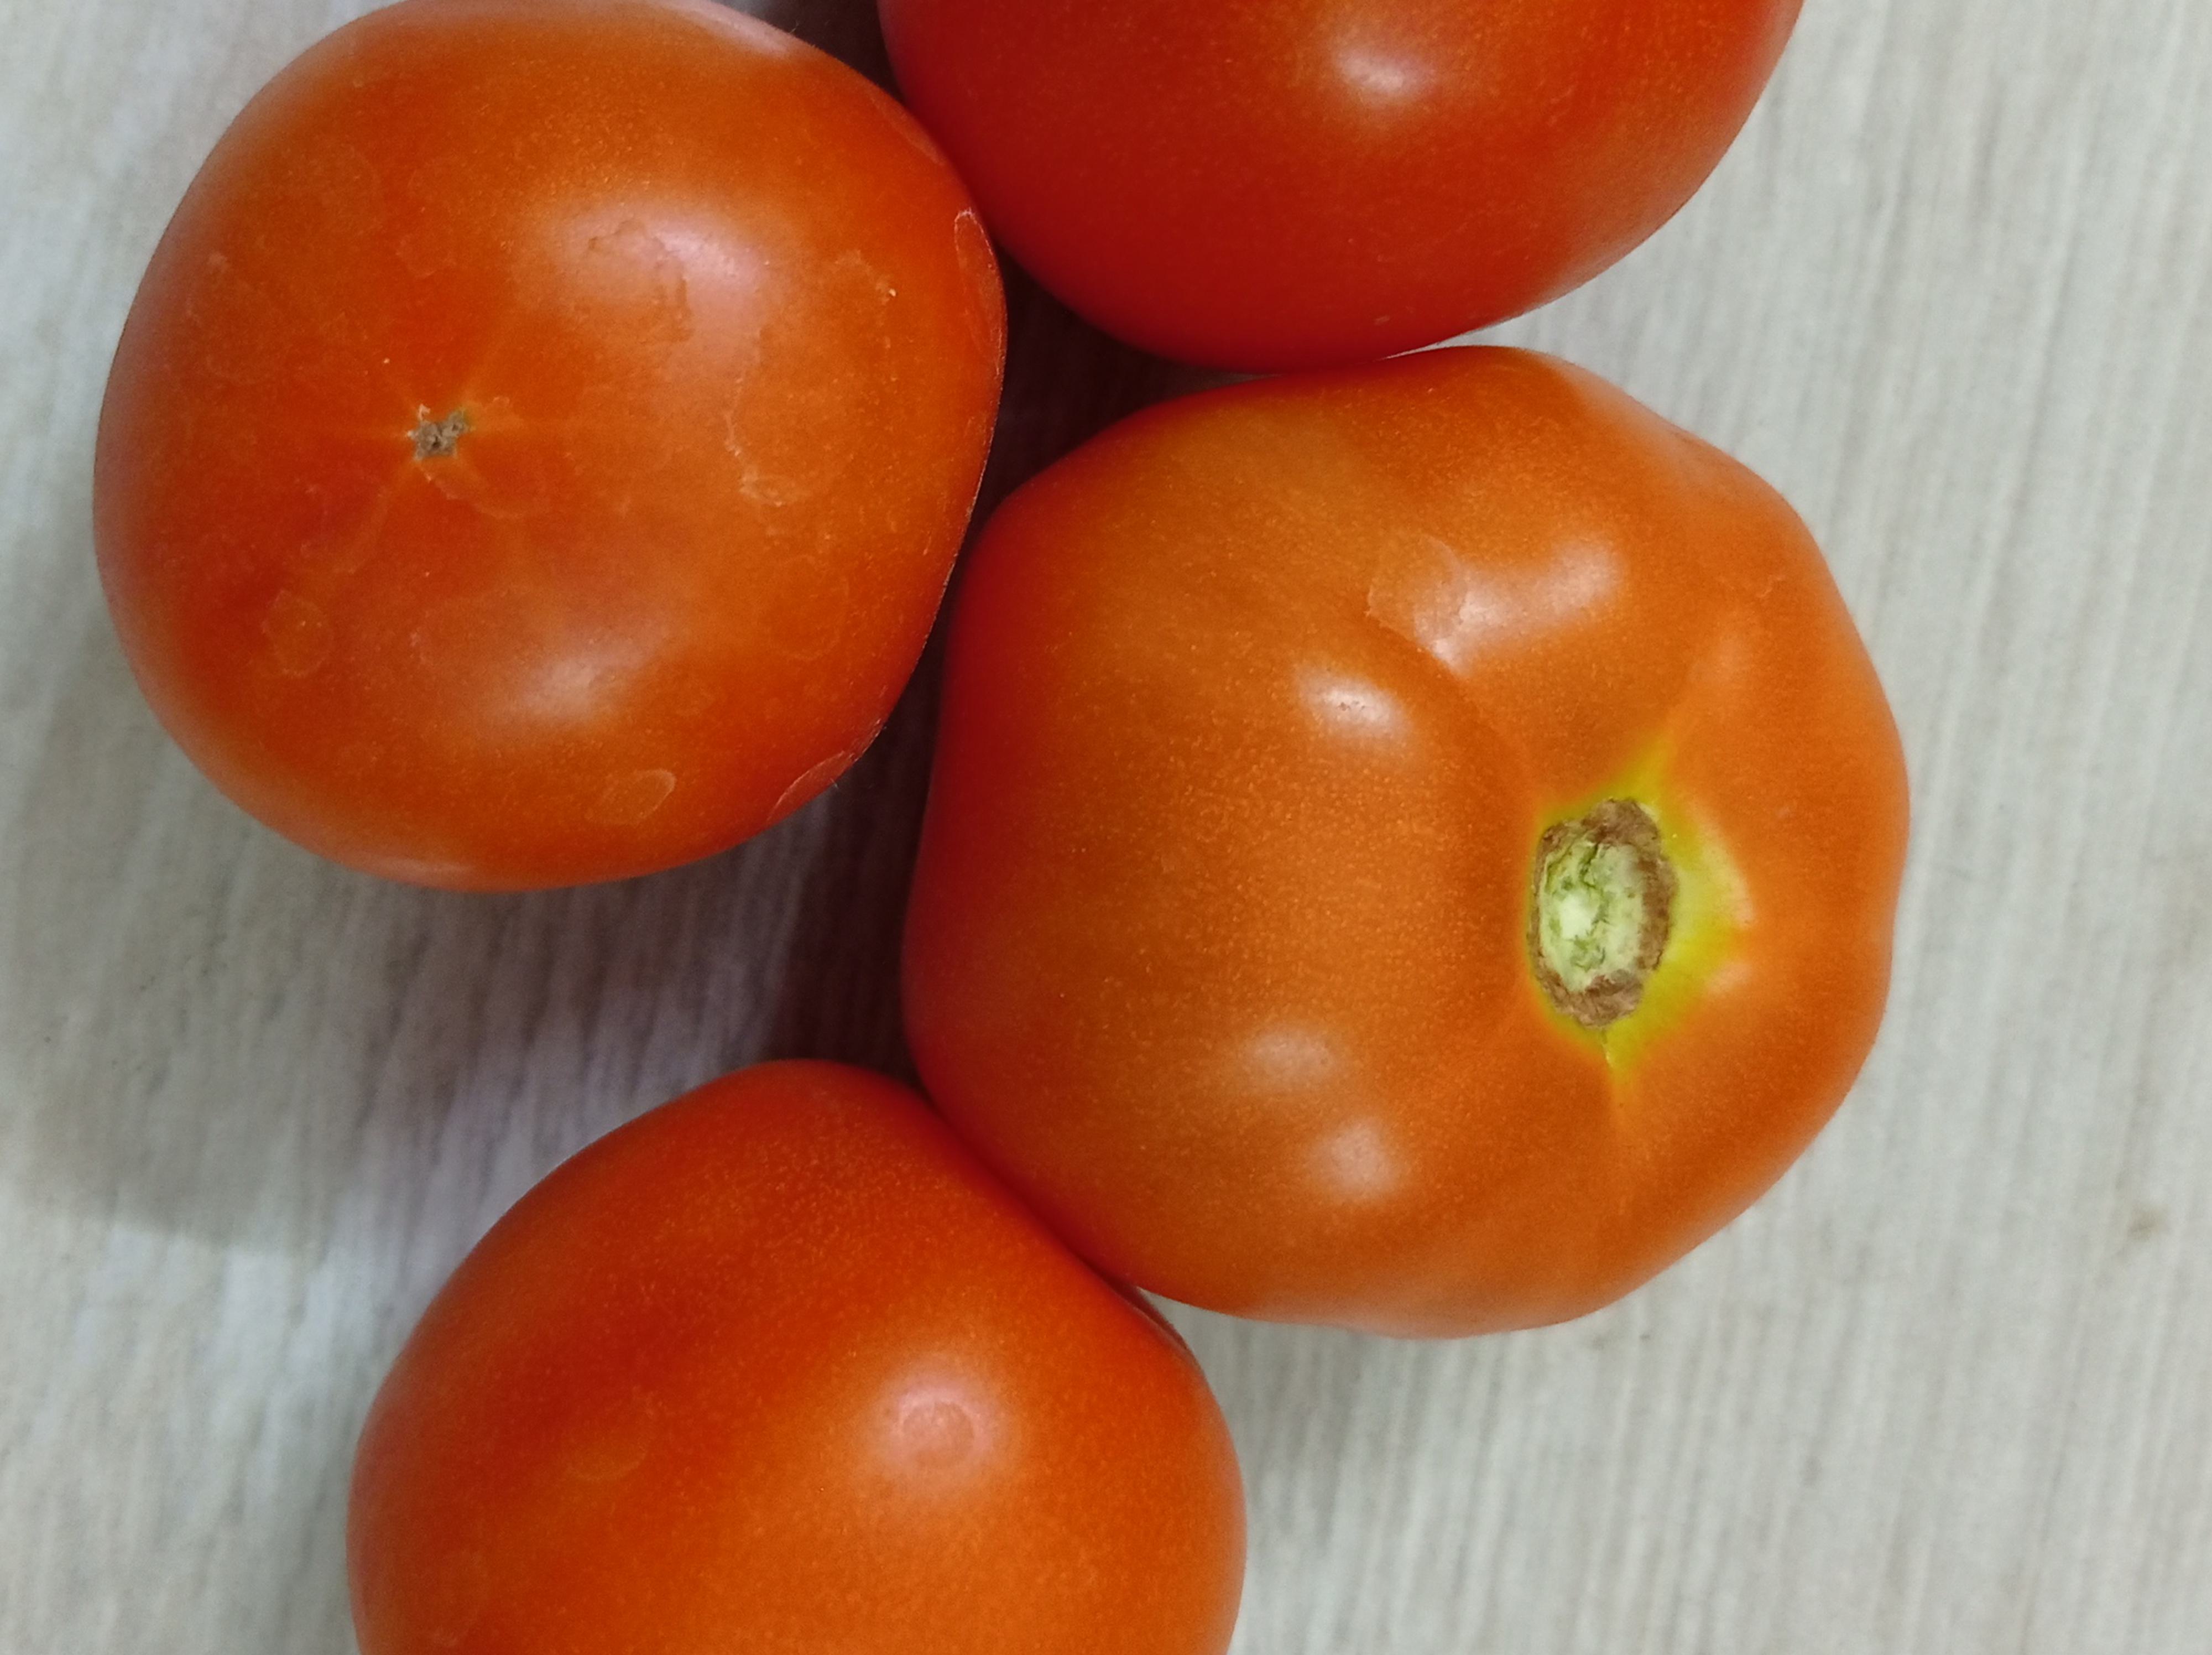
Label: Fresh